Candy Cane Lane, Duboistown

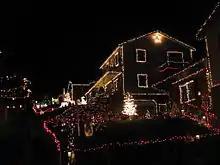
View looking up the west side of Candy Cane Lane in December 2009

Candy Cane Lane was first decorated for Christmas in 1957. On December 9, 2007, the borough of Duboistown celebrated the fiftieth anniversary of Candy Cane Lane with a parade and proclamation. The parade featured thirty units, including floats, fire and police vehicles, marching bands, local politicians and celebrities, and people dressed as elves, Dugout (the Little League Baseball mascot), Frosty the Snowman, Santa and Mrs. Claus. A celebration followed in the Duboistown Fire Hall.